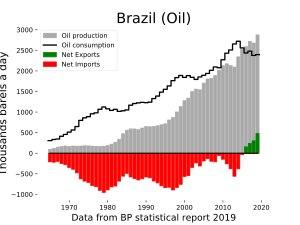
Le secteur de l'énergie au Brésil est dominé par le pétrole : 48 % de la production d'énergie primaire et 38,1 % de la consommation d'énergie primaire du pays en 2017, mais aussi par la biomasse : 29,5 % de la production et 29,8 % de la consommation, originalité du Brésil qui a été pionnier dans les agrocarburants, en particulier à base de canne à sucre.